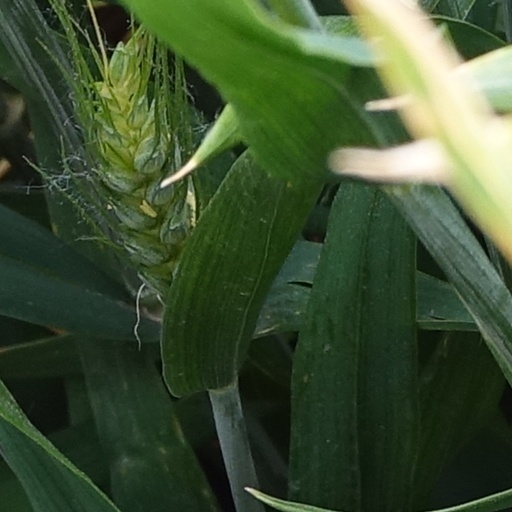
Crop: wheat